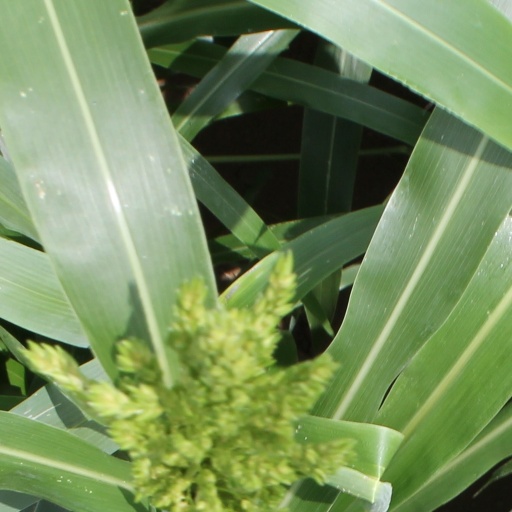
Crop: sorghum